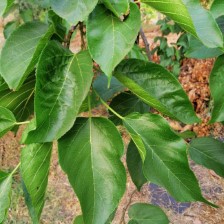
Variety: TaiwanMeacho